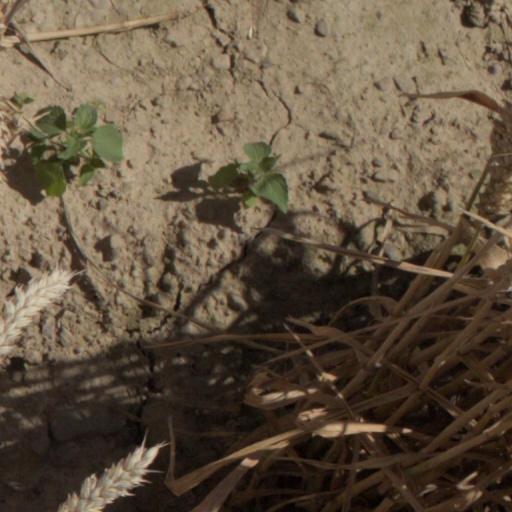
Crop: wheat